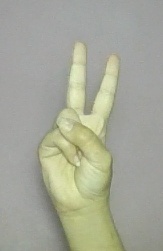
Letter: taa